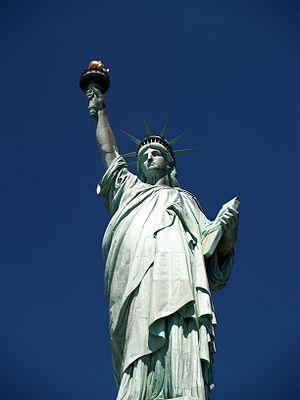
La Liberté éclairant le monde, ou simplement Liberté, plus connue sous le nom de statue de la Liberté, est l'un des monuments les plus célèbres des États-Unis. Cette statue monumentale est située à New York, sur la Liberty Island, au sud de Manhattan, à l'embouchure de l'Hudson et à proximité d'Ellis Island.
Les relations entre la France et les États-Unis ont débuté avant même la création des États-Unis d'Amérique. Le 3 mai 1803, Napoléon vend la Louisiane aux Américains. Depuis la guerre d'indépendance des États-Unis, la France est l'un de ses meilleurs alliés politiques. Mais malgré de constantes relations diplomatiques, ces deux pays sont souvent en conflit sur de nombreux dossiers.
Gustave Eiffel, né Bonickhausen dit Eiffel le 15 décembre 1832 à Dijon et mort le 27 décembre 1923 à Paris, est un ingénieur centralien et un industriel français, qui a notamment participé à la construction de la tour Eiffel à Paris, du viaduc de Garabit et de la statue de la Liberté à New York.